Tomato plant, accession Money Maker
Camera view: tilt-top (135 deg); turntable rotation: 150 degrees
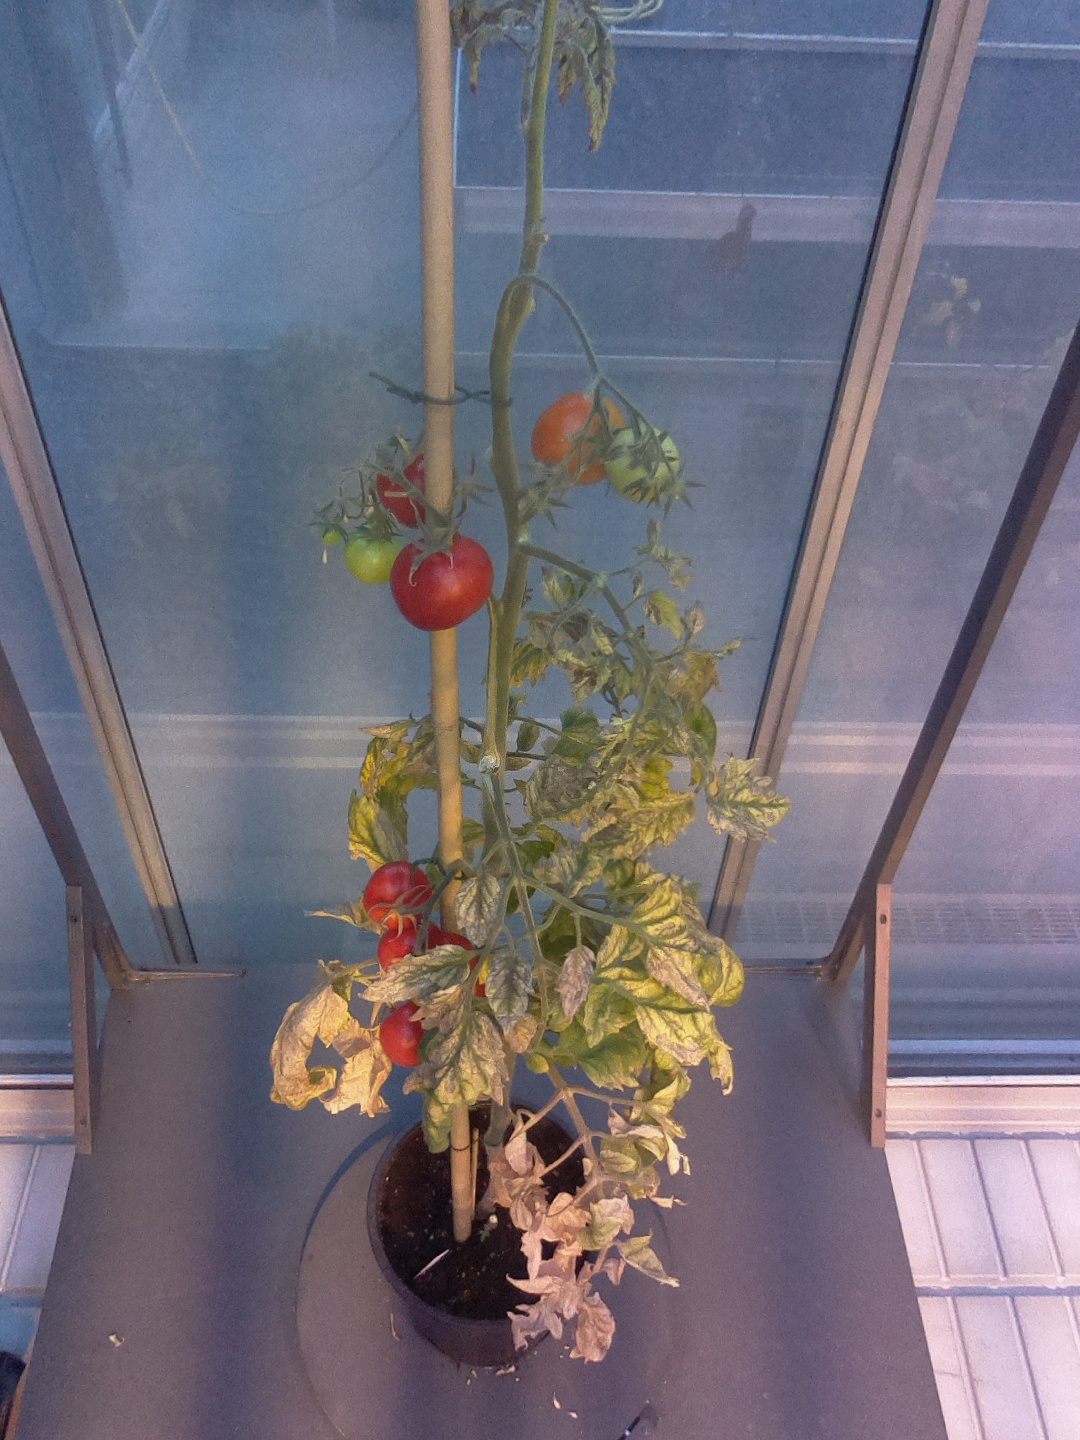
BBCH growth stage 89: 90%-100% of fruits show typical fully ripe color